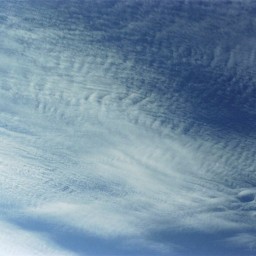
Cloud type: Cirrocumulus (Cc)